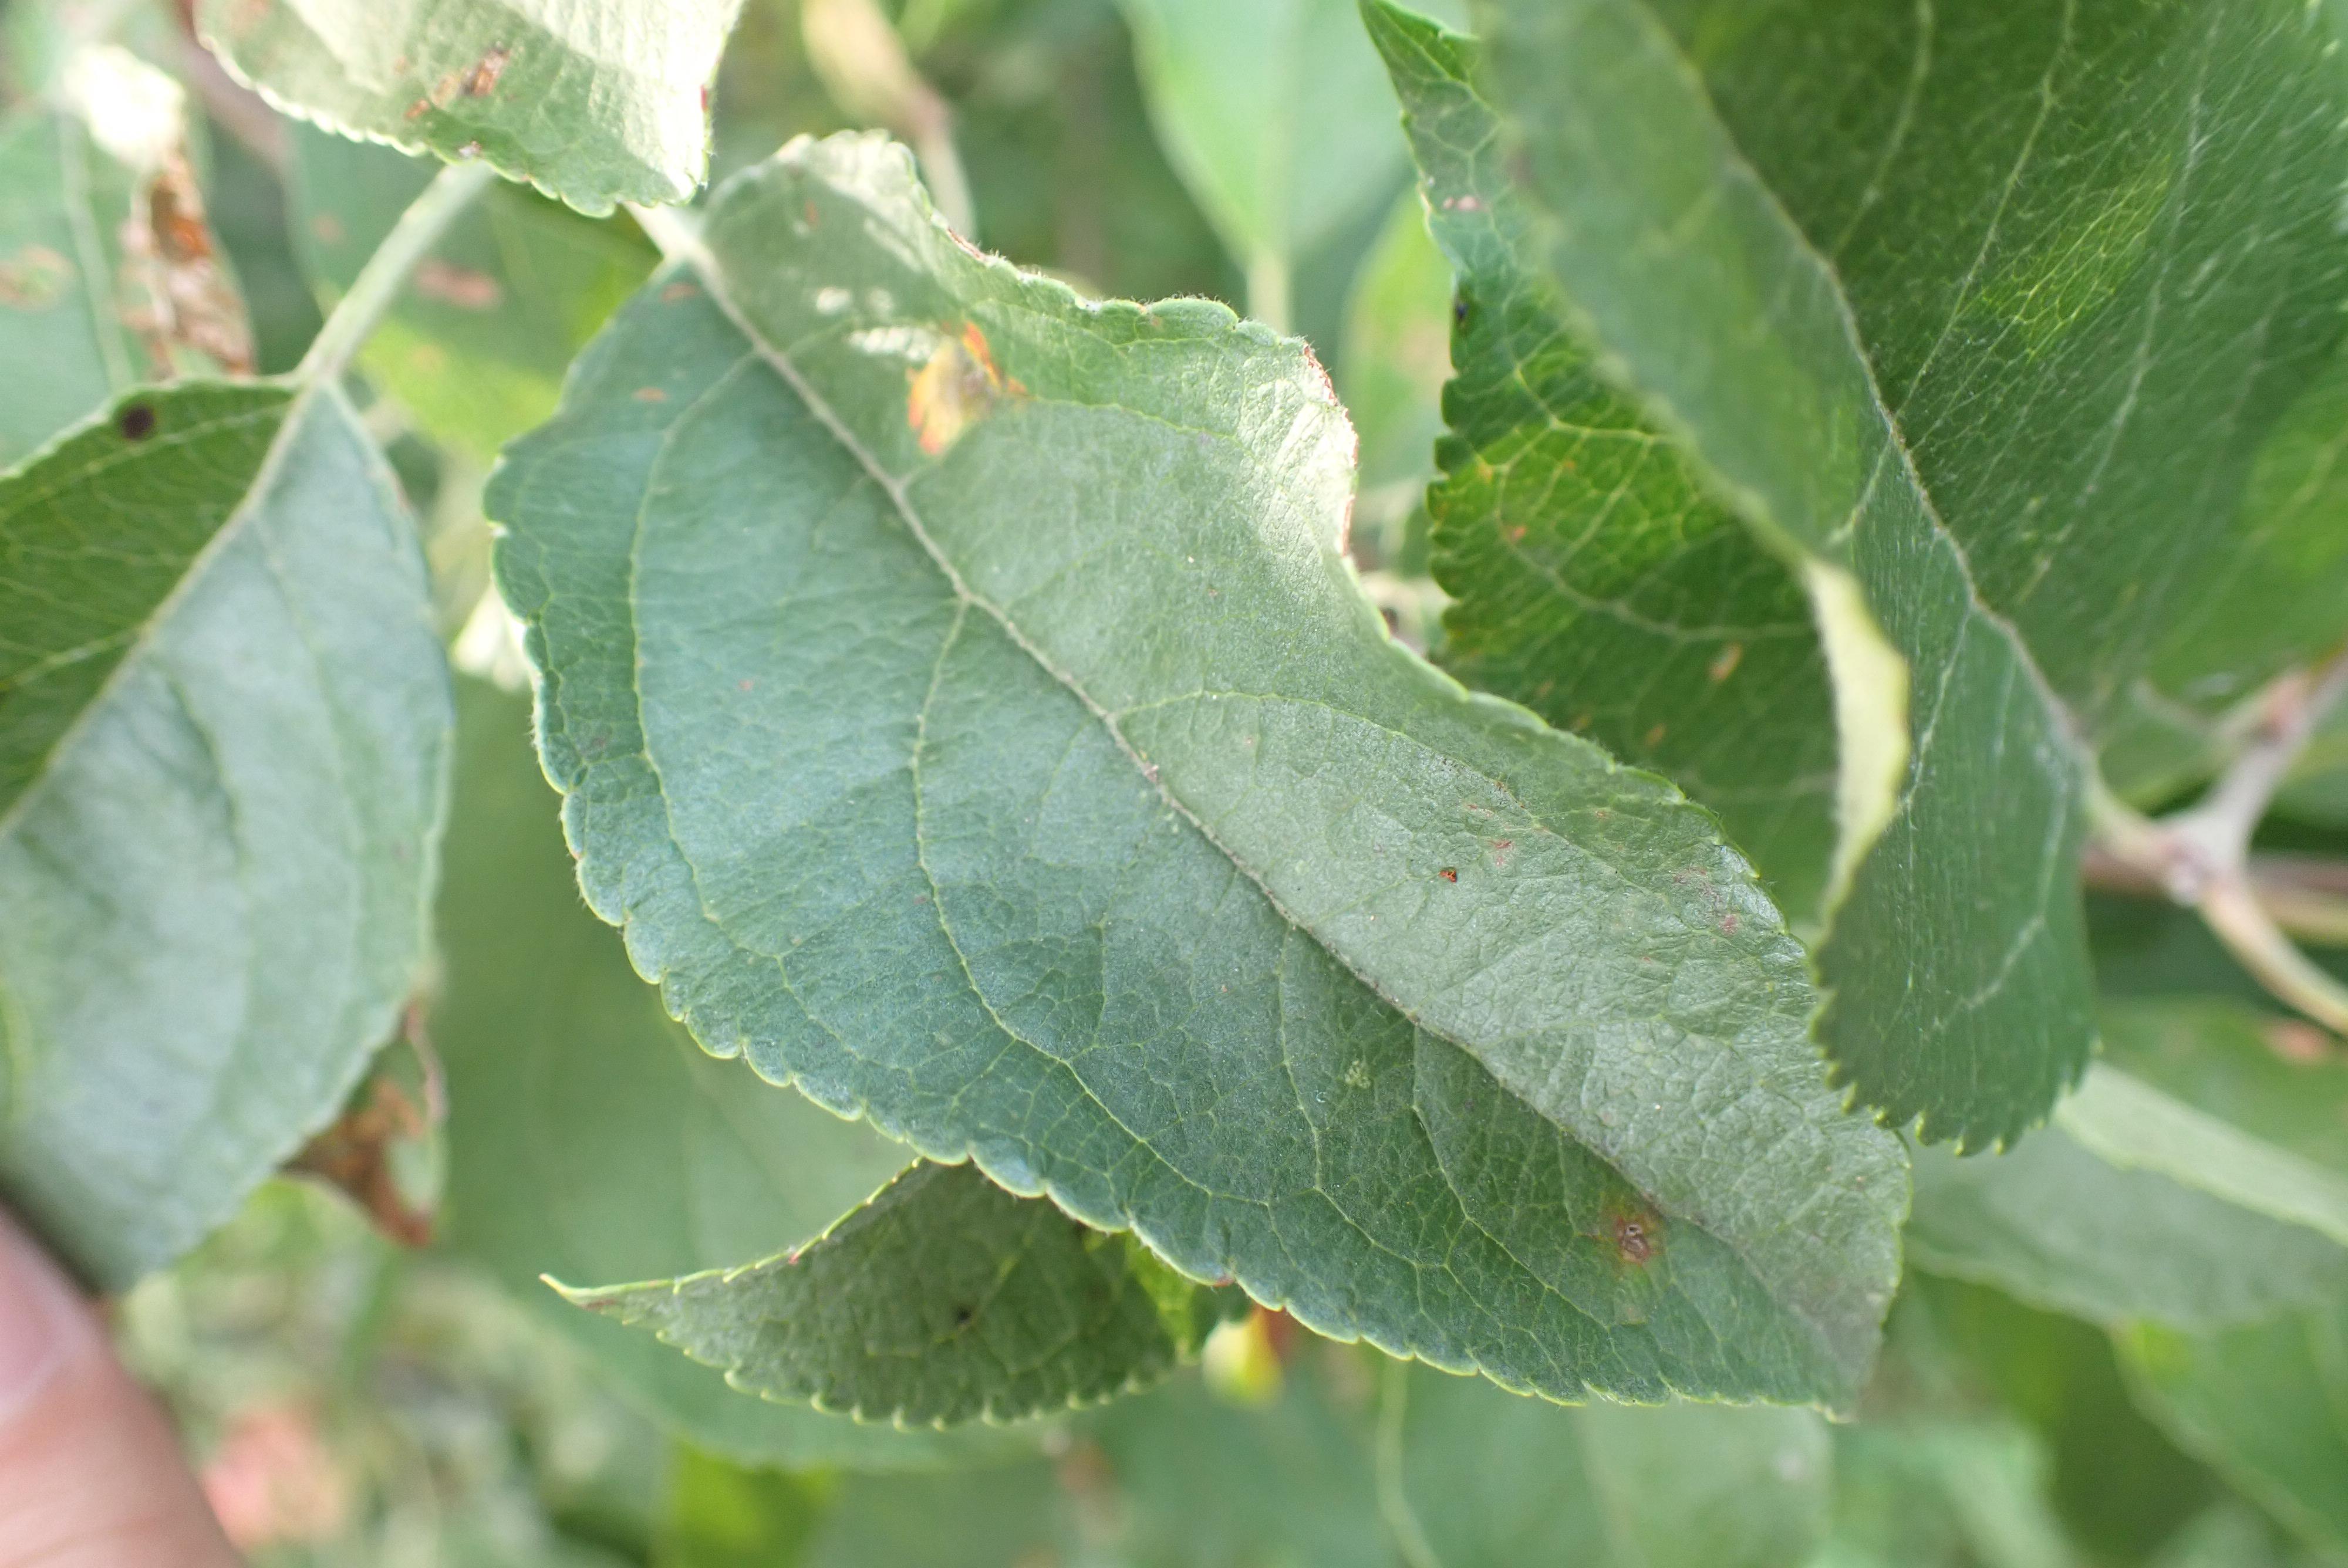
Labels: complex